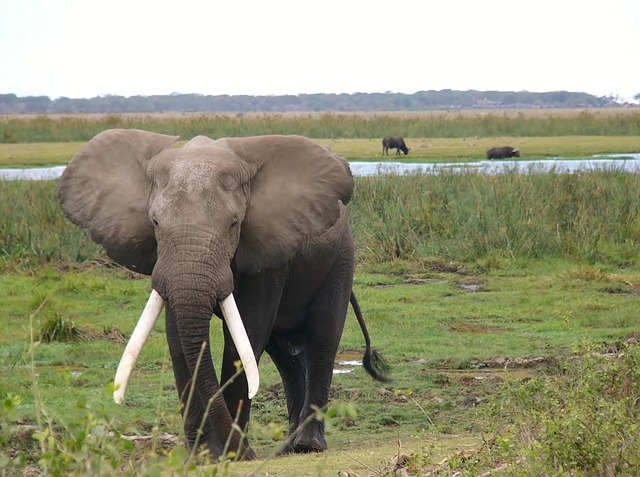
Label: elefante